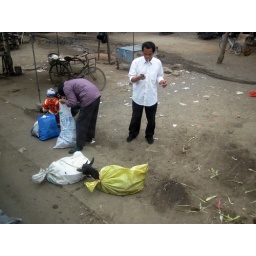
A family pulls their checked luggage out from under the bus on my way to Haikou to get my bike fixed.